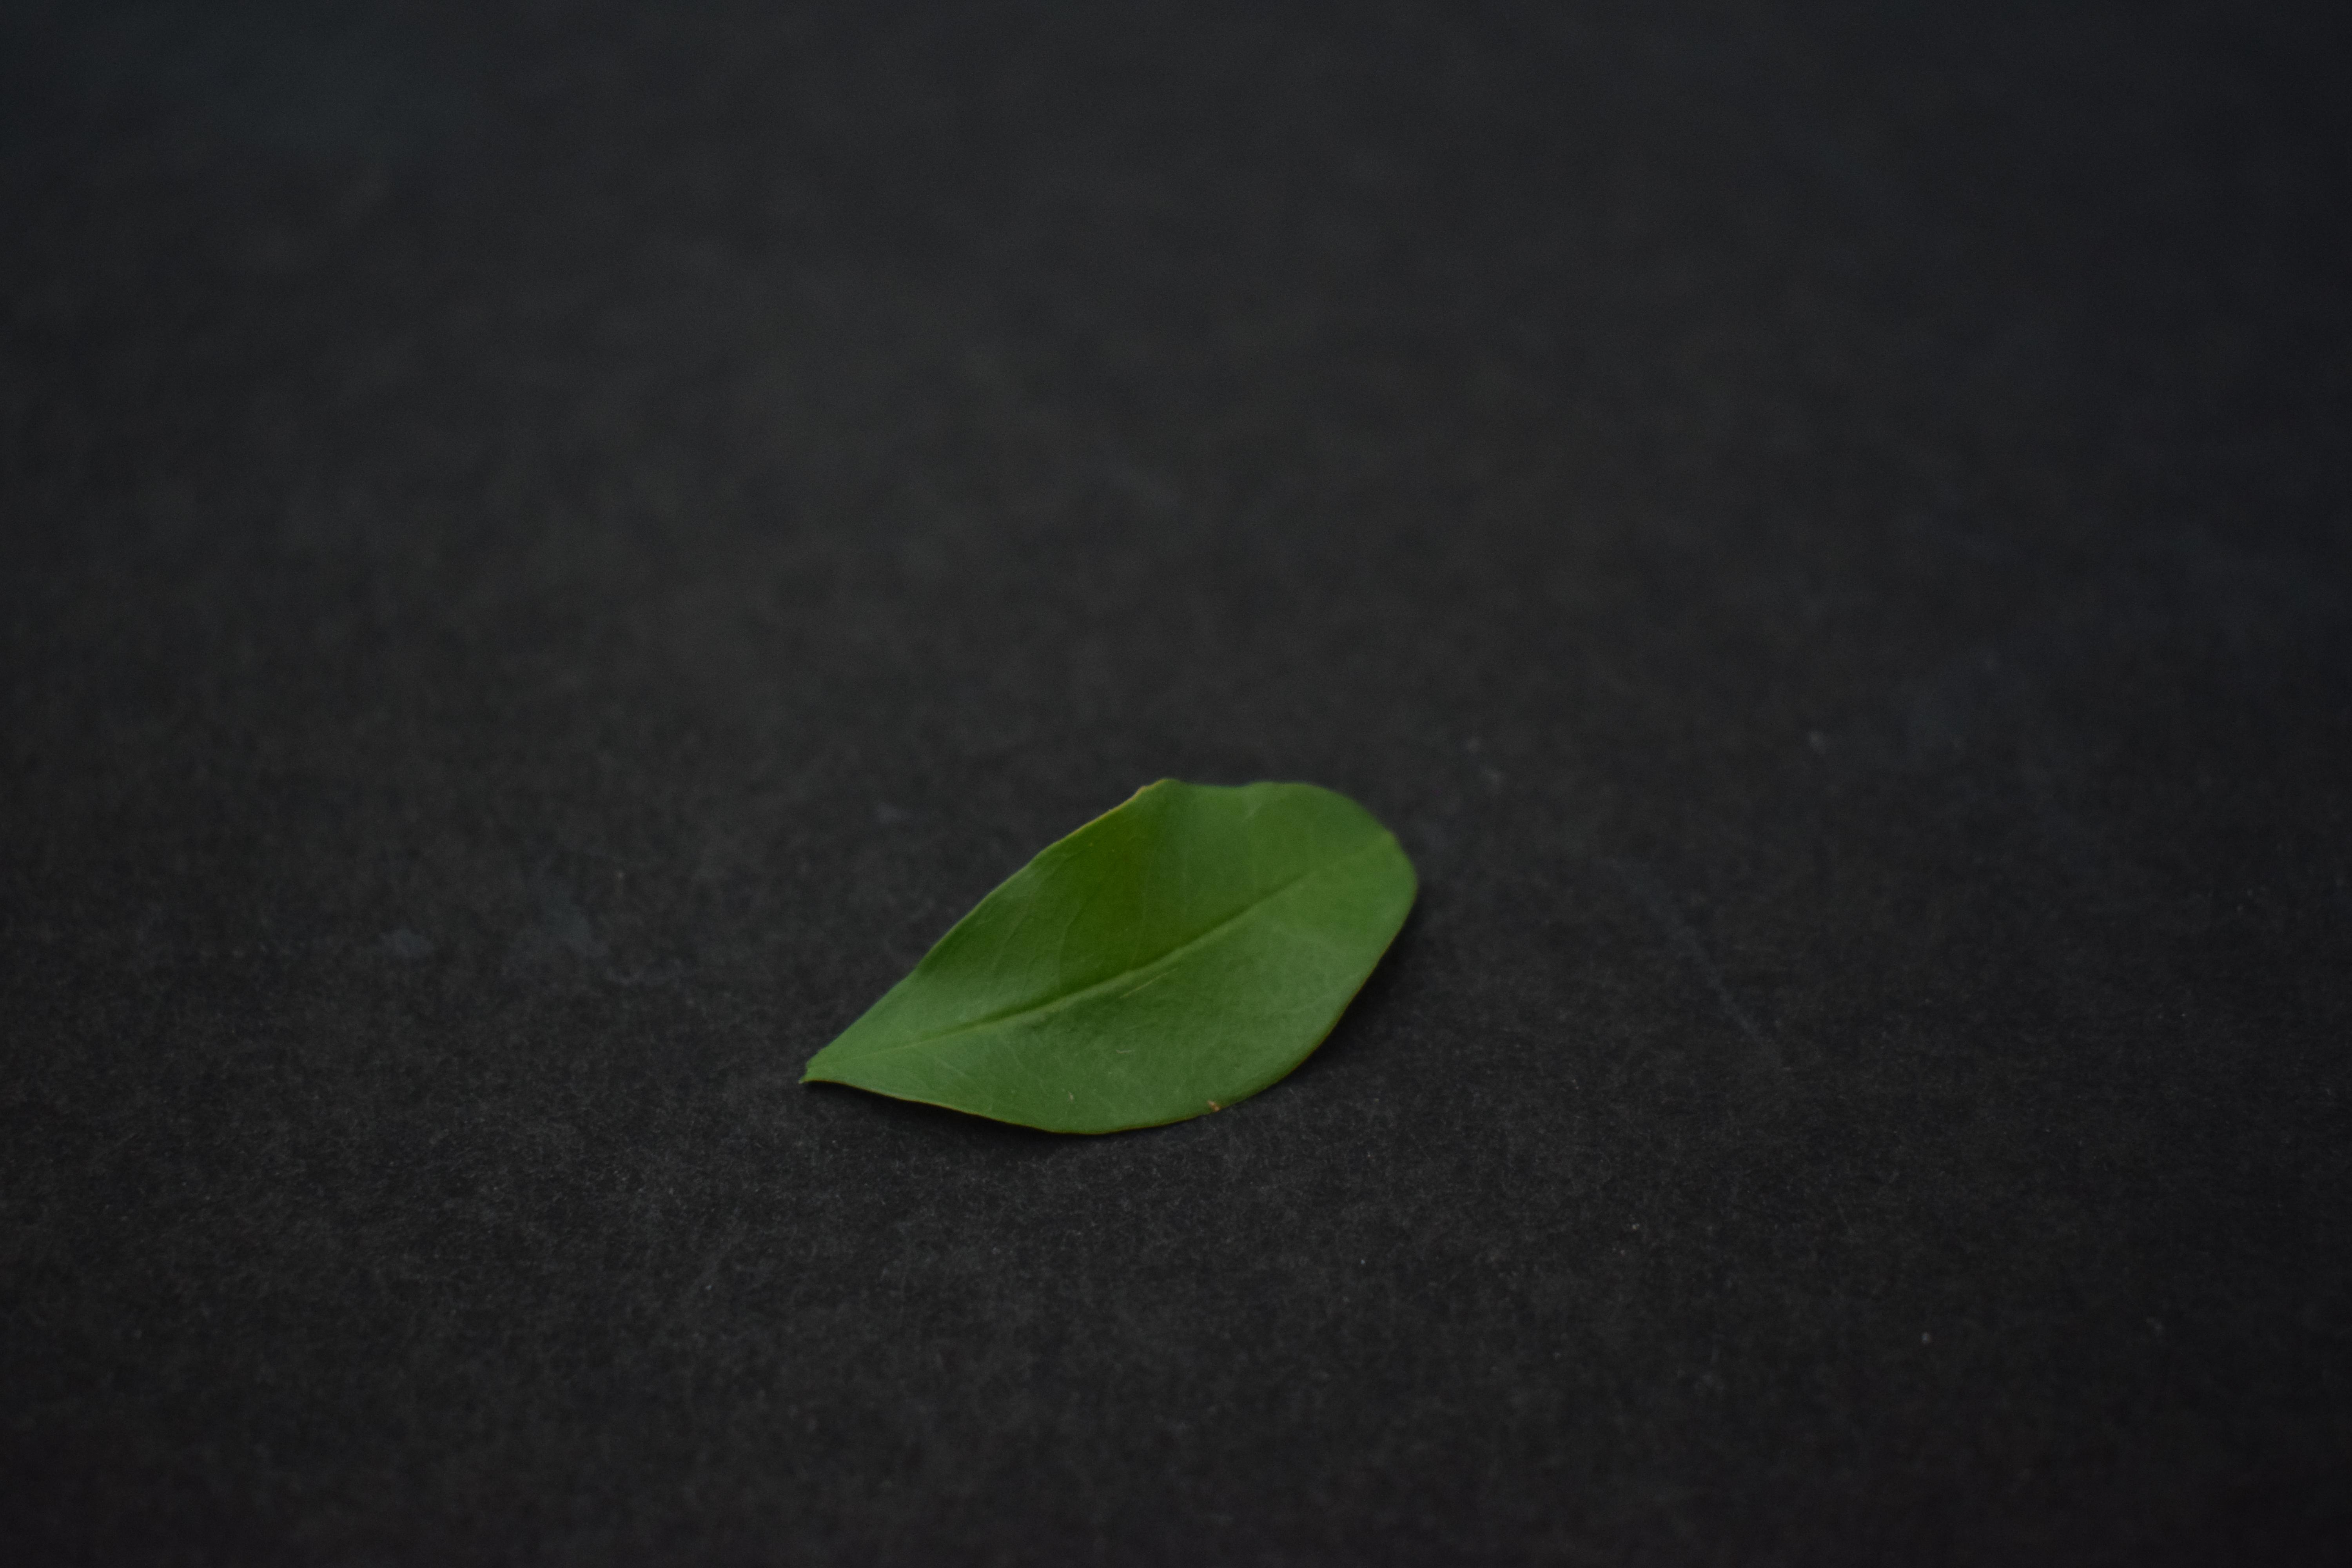
Plant species: Pomegranate